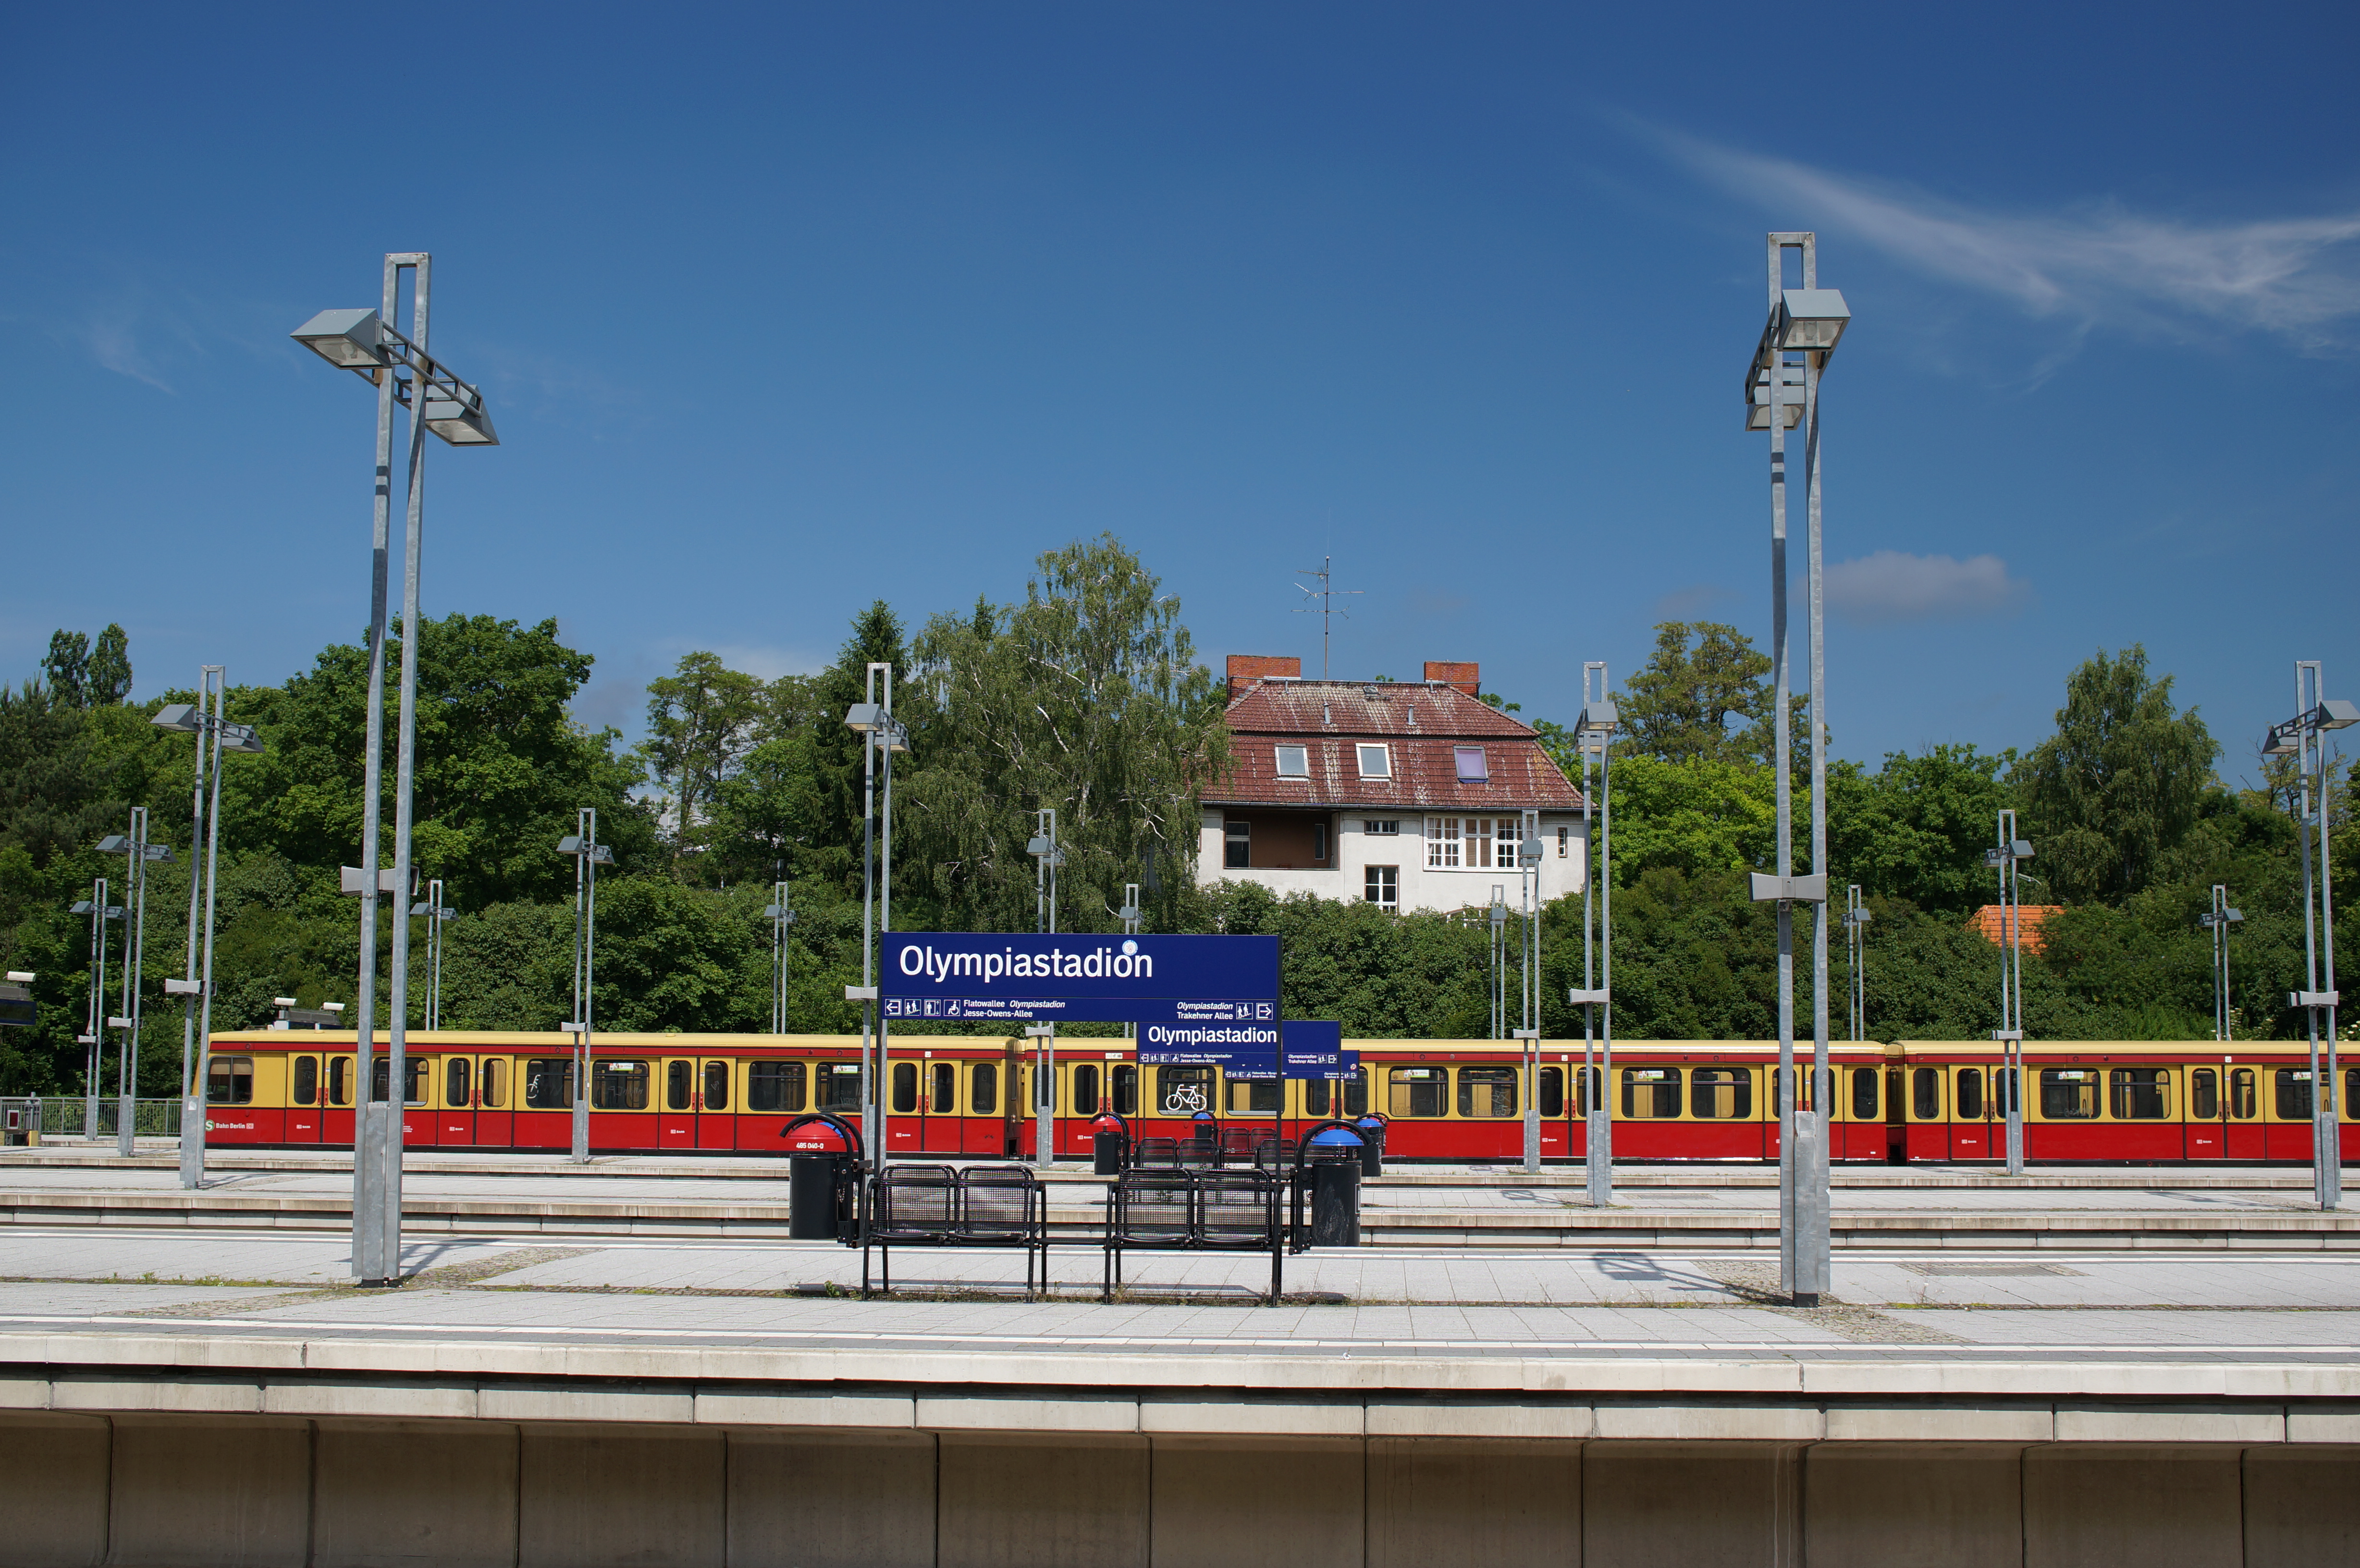
structure, walkway, downtown, transport, vehicle, train station, stadium, public transport, 2014, germany, deutschland, berlin, sony, sigma, nex, nex6, lenstagged, steffenzahn, 30mm, sigma30mm28exdn, sigma30mmf28, sigma30mmf28dn, sigma30mm